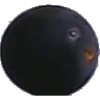
Label: blue_grape